Japan Agency for Medical Research and Development

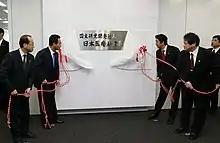
Japan Agency for Medical Research and Development

The Japan Agency for Medical Research and Development (AMED), created in April 2015, is an independent Japanese medical research and development organization, overseen by the Office of Healthcare Policy of Cabinet Secretariat, the Ministry of Education, Culture, Sports, Science and Technology (MEXT), the Ministry of Health, Labor and Welfare (MHLW) and the Ministry of Economy, Trade and Industry (METI).